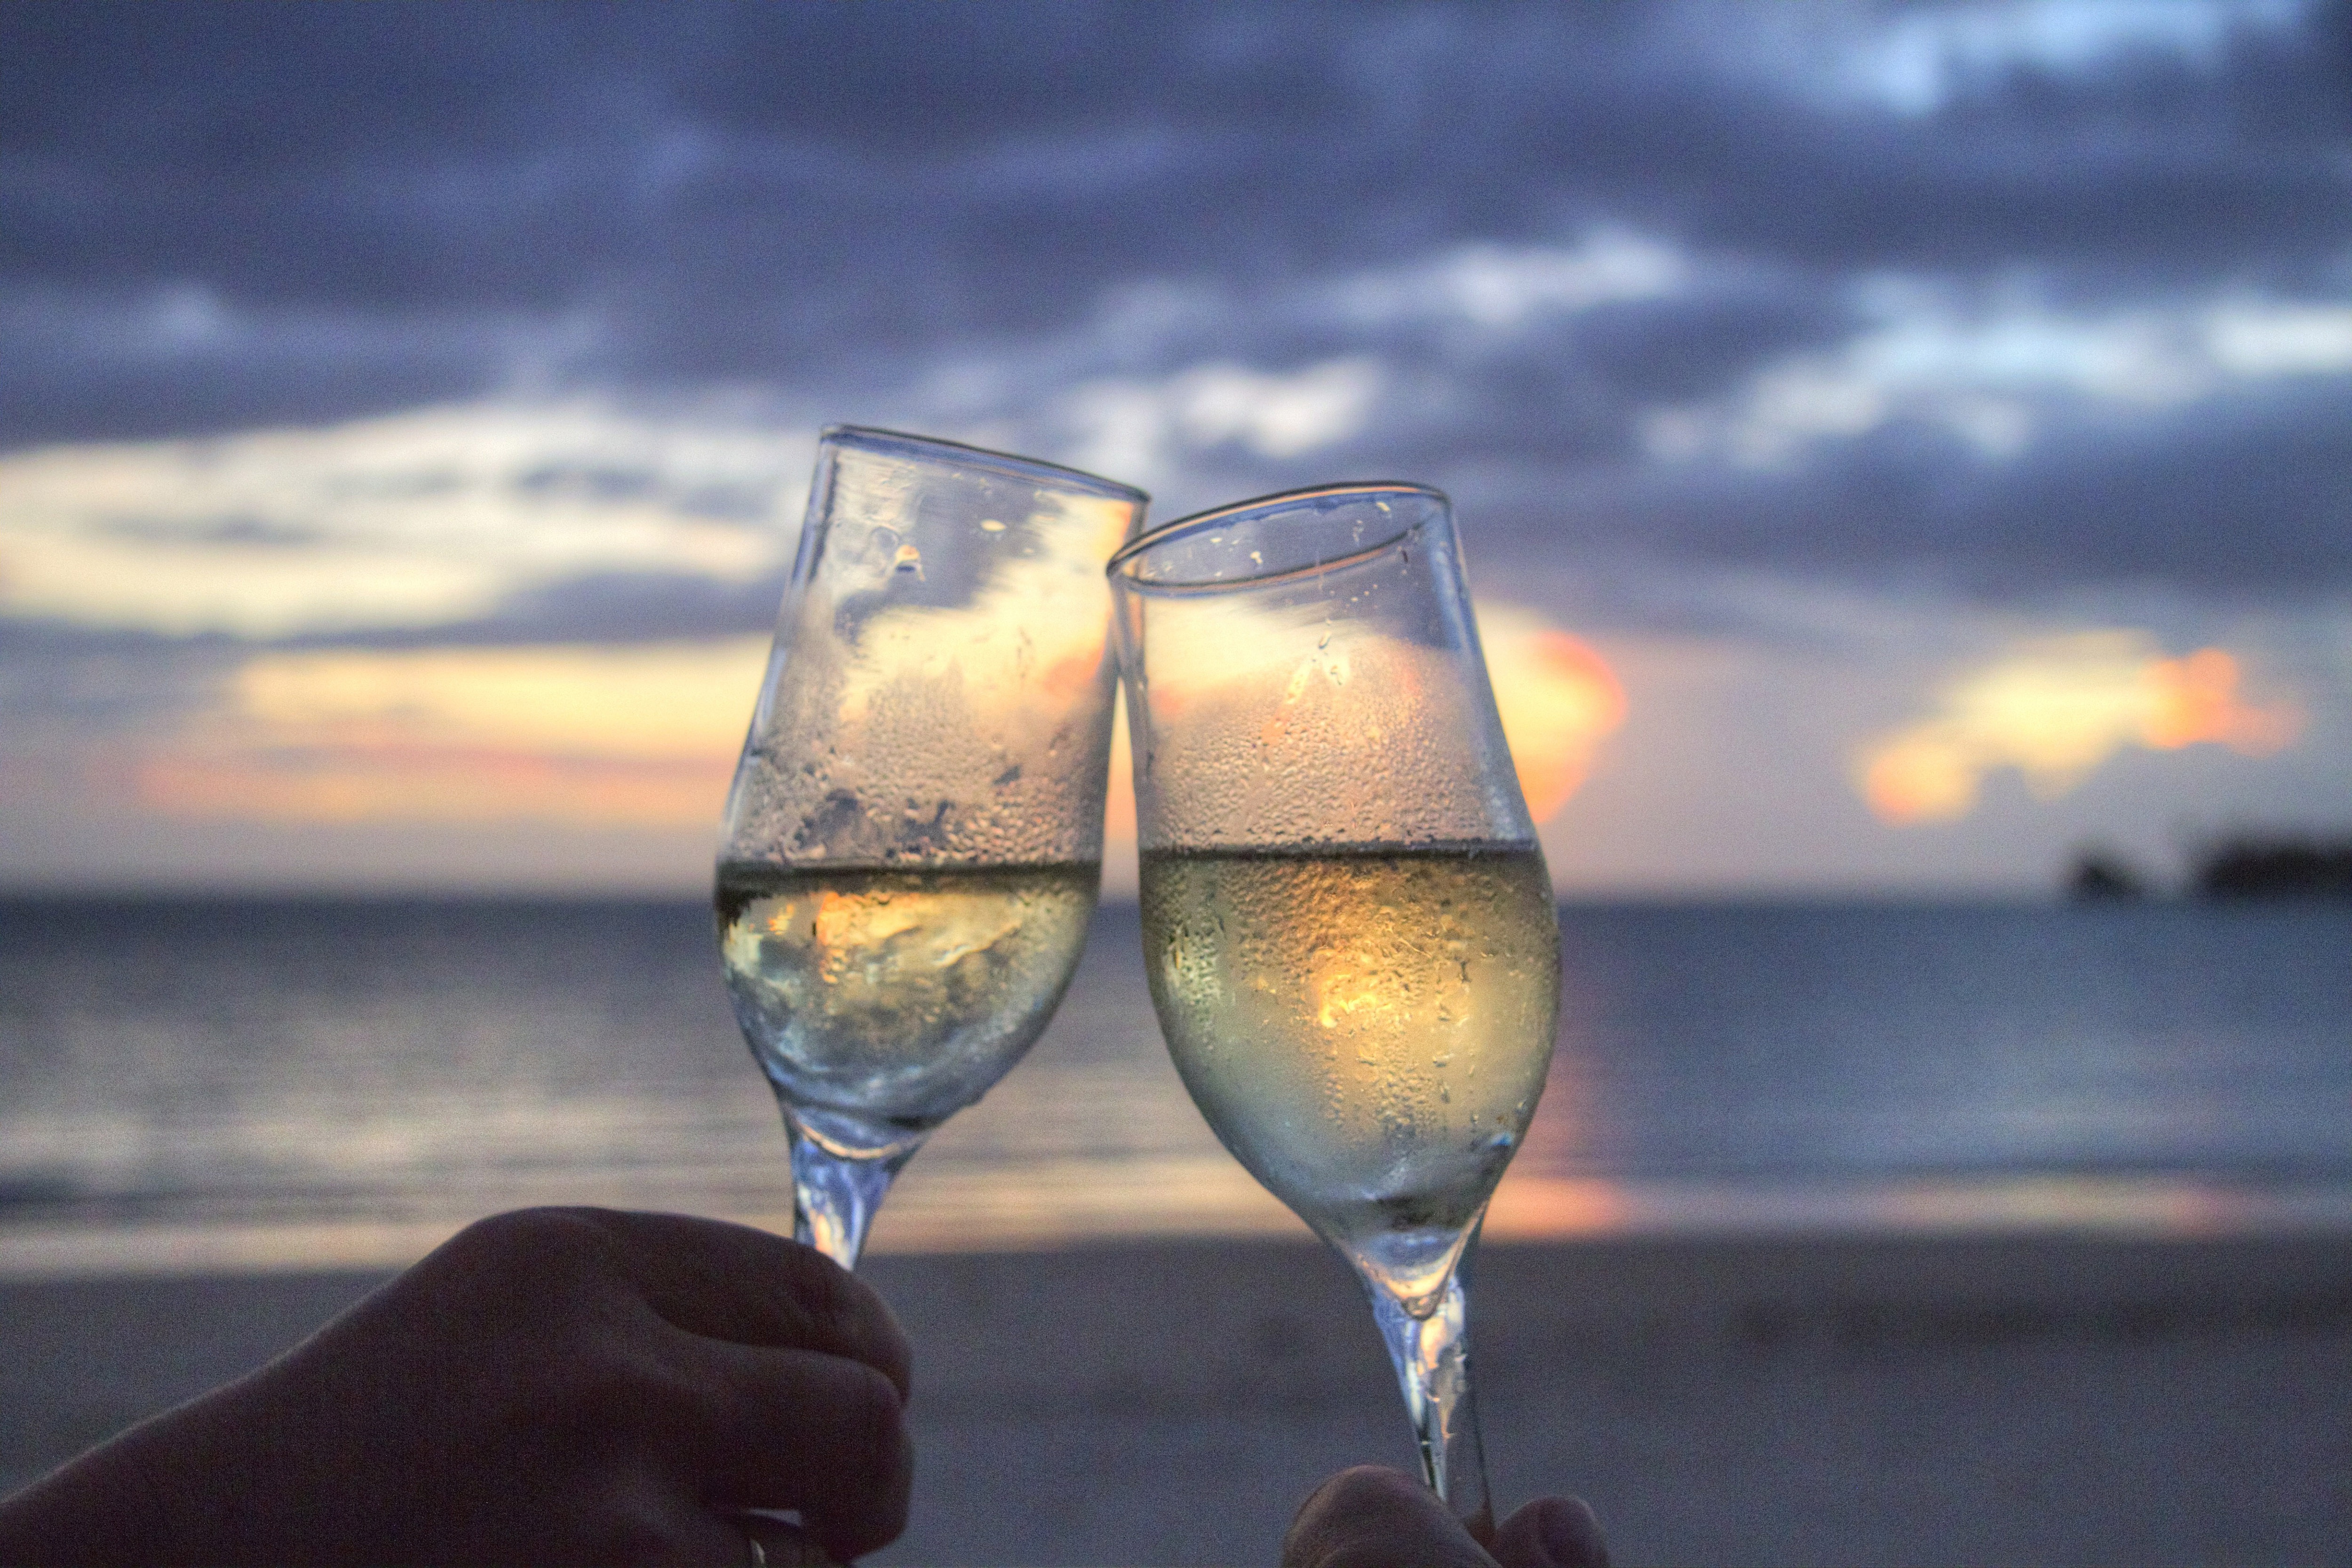
champagne stemware, stemware, sky, water, drink, glass, wine glass, ocean, drinkware, alcoholic beverage, champagne cocktail, wine, champagne, sunset, cloud, sea, white wine, cocktail, vacation, evening, tableware, distilled beverage, horizon, spritzer, alcohol, liquid, reflection, sparkling wine, wine cocktail, beach, tourism, wave, still life photography